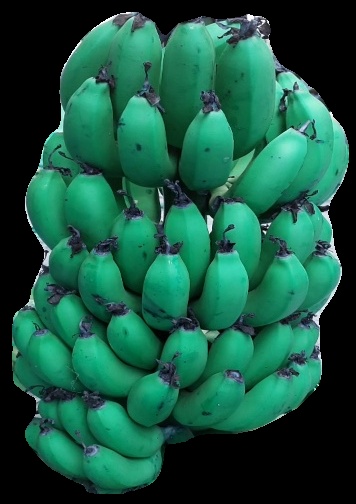
Variety: pachbale
Grade: grade2